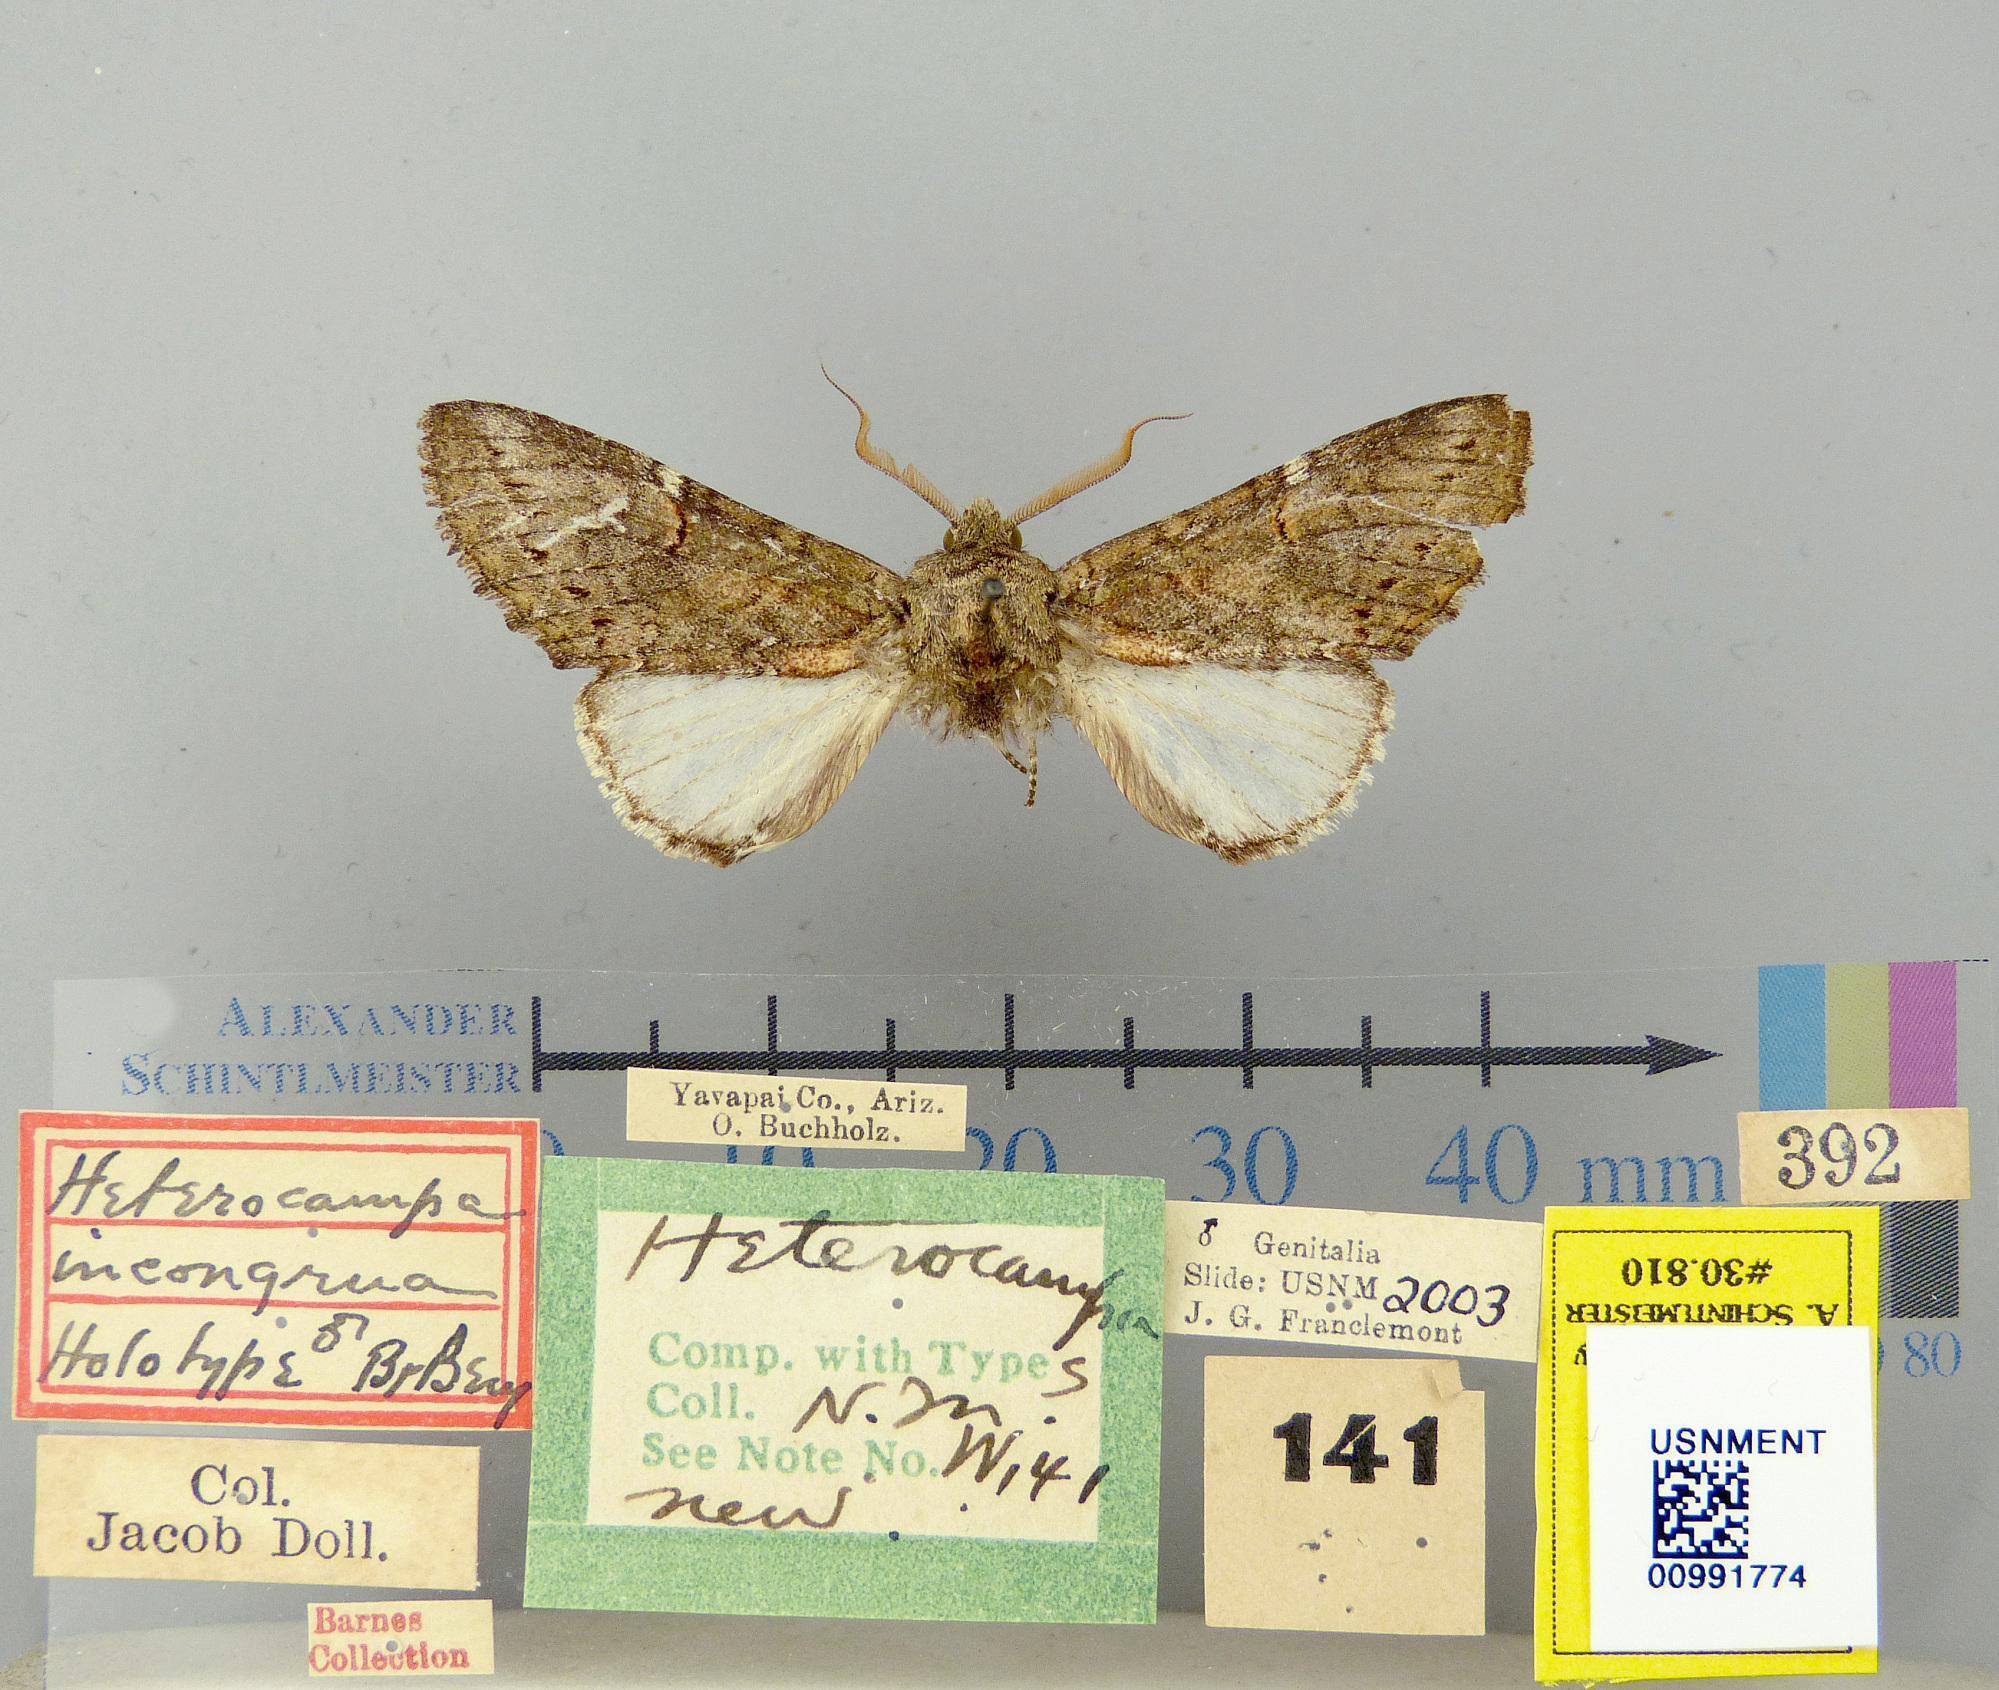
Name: Heterocampa incongrua
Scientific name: Heterocampa incongrua Barnes & Benjamin, 1924
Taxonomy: Animalia, Arthropoda, Insecta, Lepidoptera, Notodontidae
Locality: [Not Stated], Arizona, United States